Affair in Havana

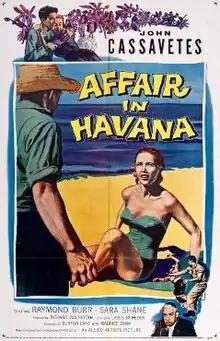
Theatrical release poster

Affair in Havana is a 1957 American film noir crime film directed by László Benedek and written by Maurice Zimm. It stars Raymond Burr and John Cassavetes.